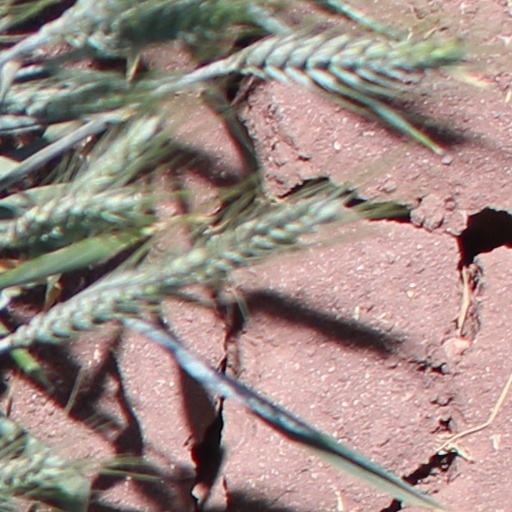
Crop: wheat